City Square Shopping Centre

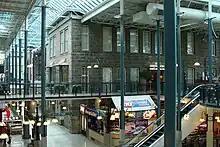
1905 Model School building

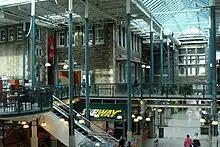
1908 Normal School building

City Square Shopping Centre is a mall across the street from City Hall in Vancouver, British Columbia, Canada. It is located in the heart of the heritage district of central Vancouver, on the northwest corner of 12th Avenue and Cambie Street.